Nada (novel)

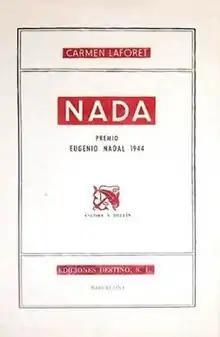
First edition (publ. Ediciones Destino)

Nada, which means "nothing" in Spanish, is the first novel of Spanish author Carmen Laforet, published in 1945.